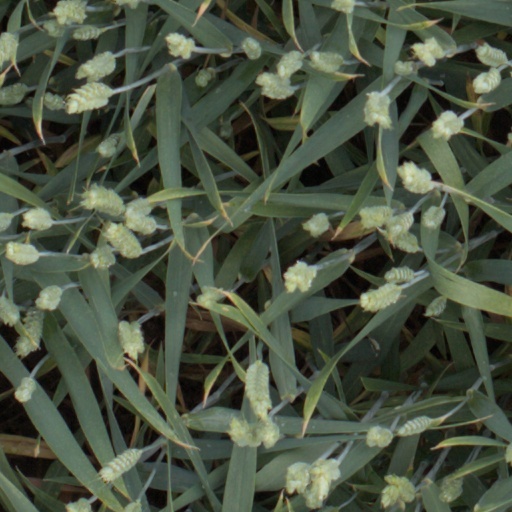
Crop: wheat